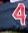
Number: 4